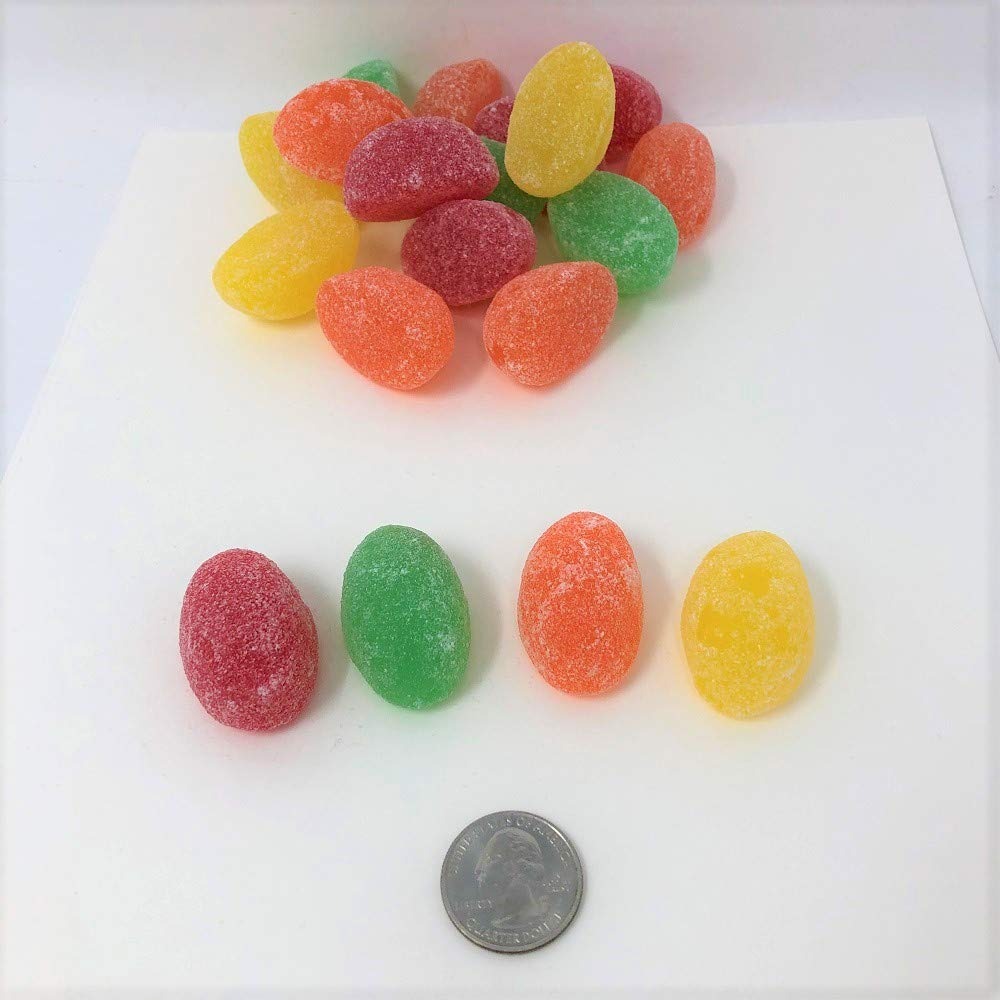
Item Name: Jumbo Jelly Eggs 5 pounds Easter Candy
Product Description: Jumbo Jelly Eggs. Soft Jumbo Jelly Eggs in orange, cherry, lemon and lime flavors!! A great candy for your holiday guests!! This listing is for a bulk 5 pound bag of Jumbo Jelly Eggs.
Value: 80.0
Unit: Ounce

Price: 28.47